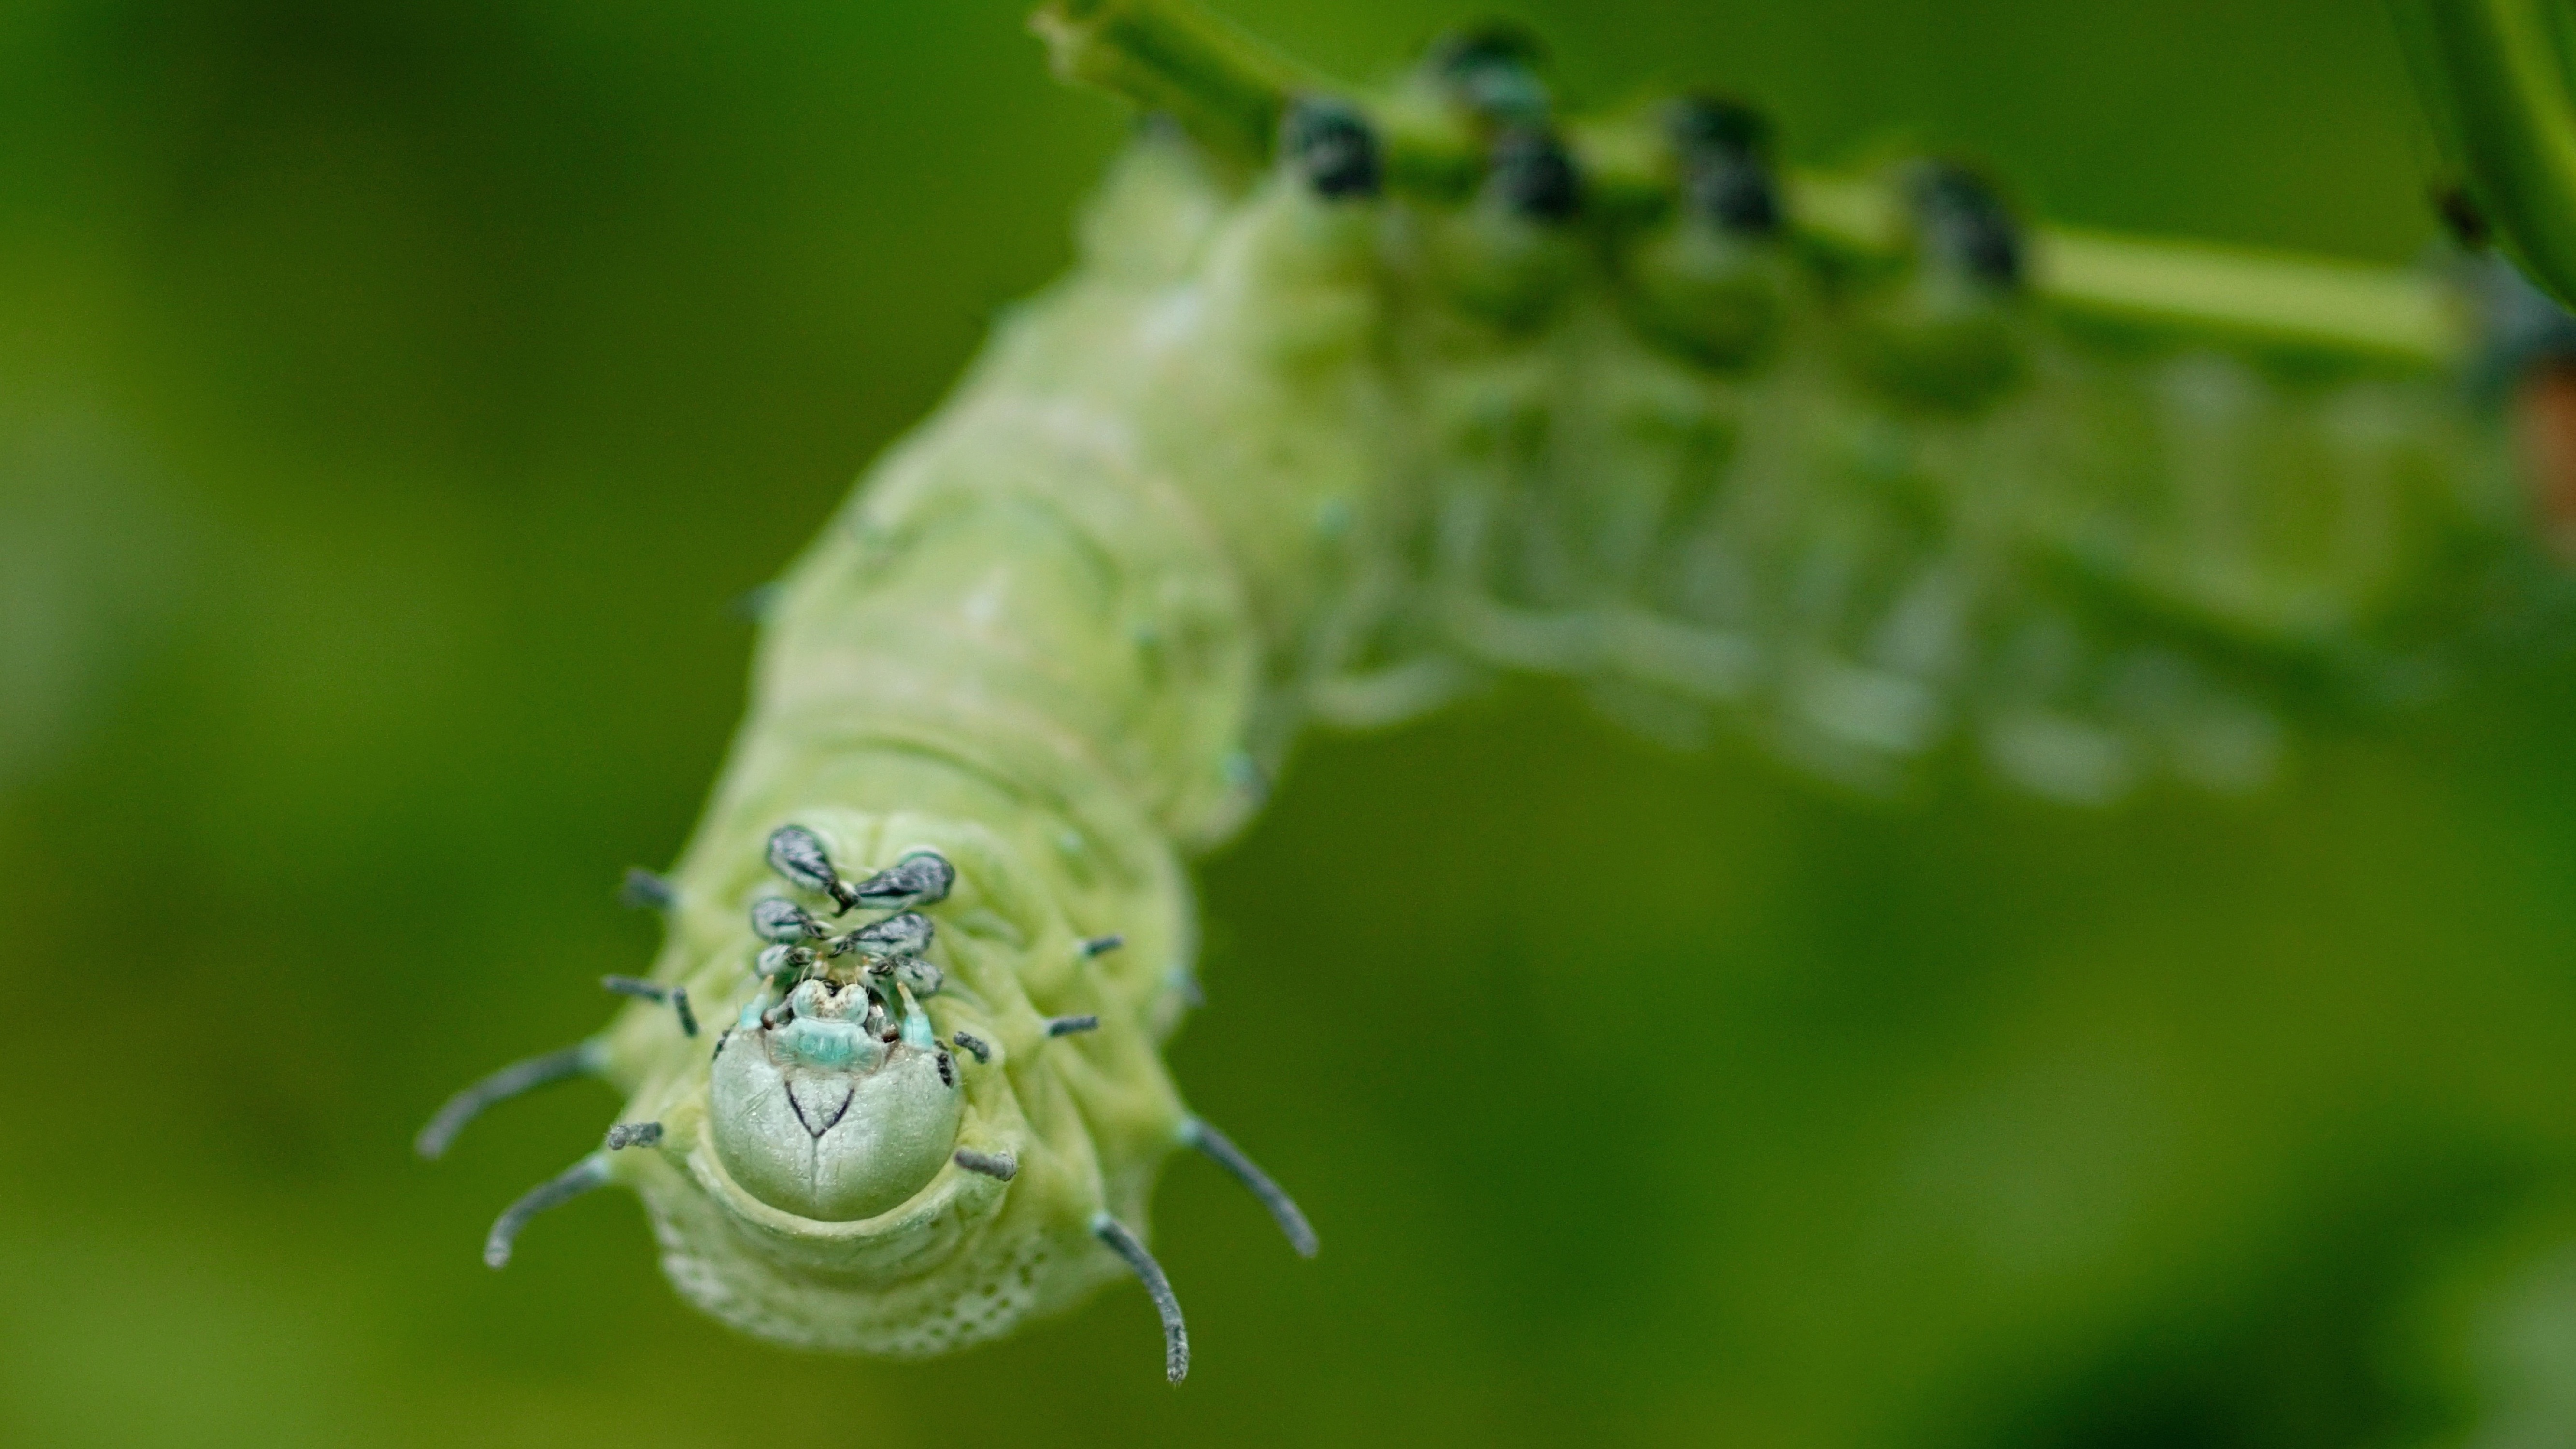
nature, photography, leaf, flower, green, tropical, insect, botany, flora, fauna, invertebrate, caterpillar, close up, large, exotic, damselfly, larva, macro photography, butterfly caterpillar, leaf beetle, butterfly house, plant stem, moth caterpillar, atlas moth caterpillar